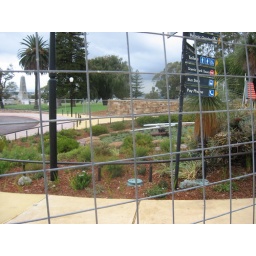
Kings Park Perth, flower clock under wire